Coinage of Saxony

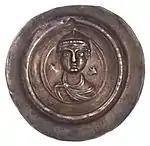
Margraviate of Meissen, Margrave Otto the Rich (1156–1190), bracteate

The 10th and 11th century pfennig type known as the Saxon pfennig ("Sachsenpfennig") with a raised edge is the most common pfennig type of this time, along with the Otto Adelheid pfennig. Saxon pfennigs are the oldest coins minted in Saxony. The "pfennigs" of the Saxon imperial period with the inscription OTTO or ODDO in the portal of a church were presumably minted under Emperor Otto I (936–973) or soon afterwards in Magdeburg and belong to the oldest group of Saxon high-rimmed pfennigs.